Describe the emotion expressed in this image:  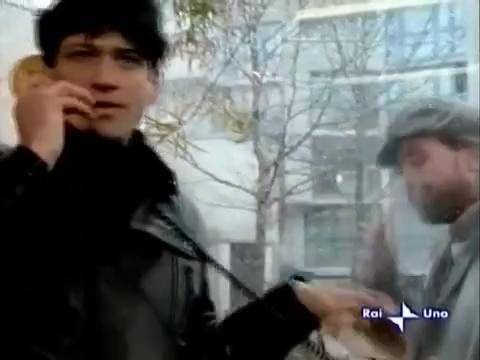
This person displays Suffering, valence and arousal with low intensity.